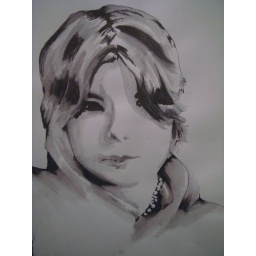
ink activated by water. the water pulled some of the red out of the ink but i kind of like it now.